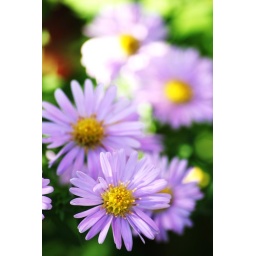
The last of the beautiful blooming fall flowers in my mom's garden! Love the soft mauve petals against the yellow centers.